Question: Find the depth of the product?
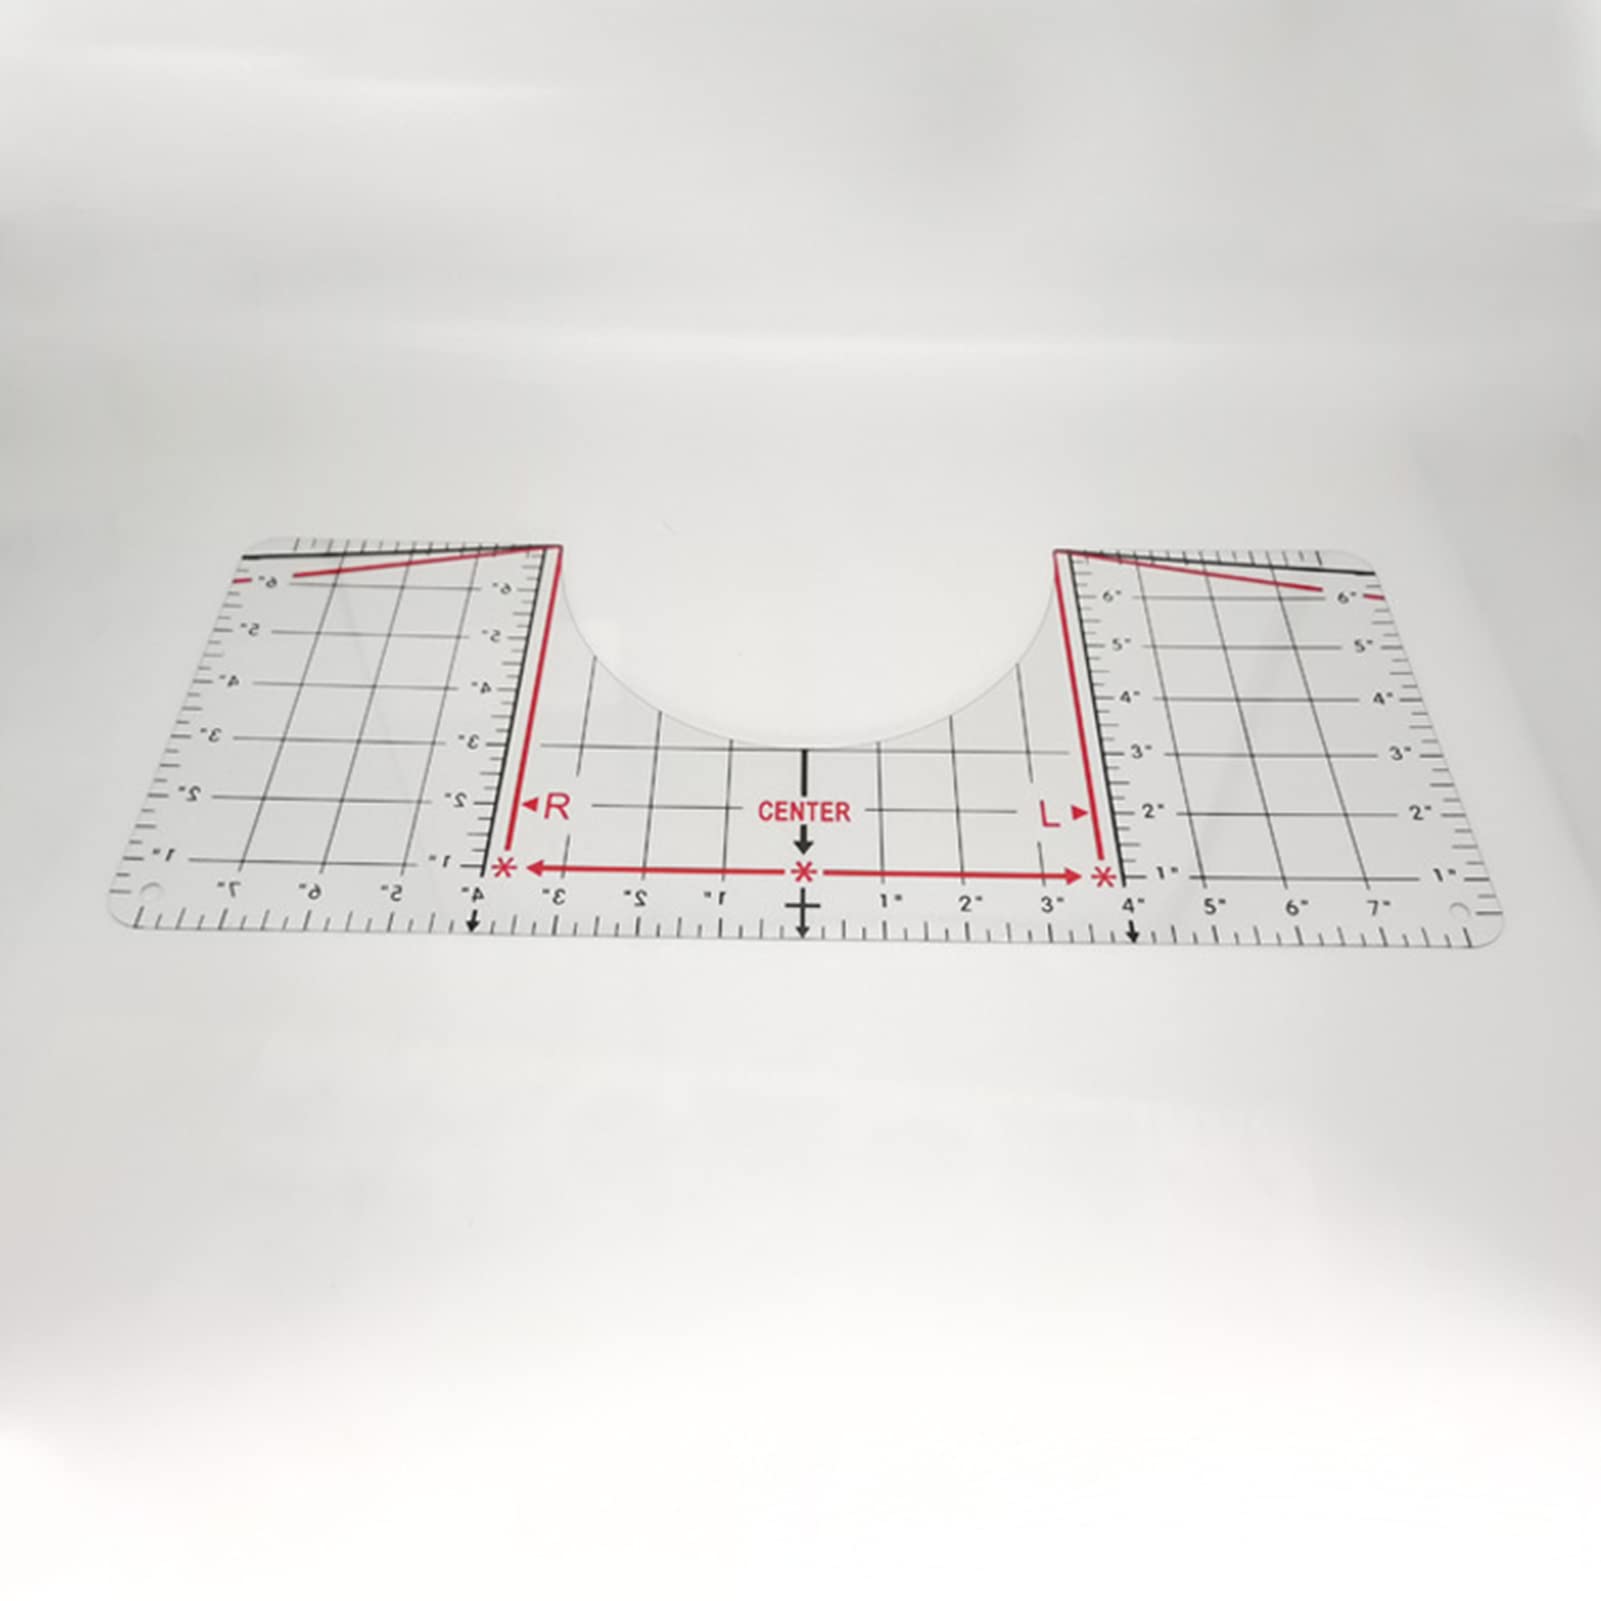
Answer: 7.0 inch